Thomas Wing (politician)

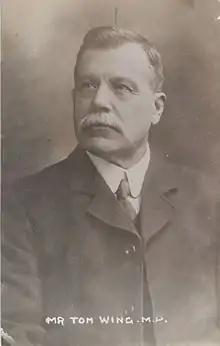
Tom Wing

Thomas Edward Wing (12 August 1853 – 12 May 1935) was a Liberal Party politician in the United Kingdom.